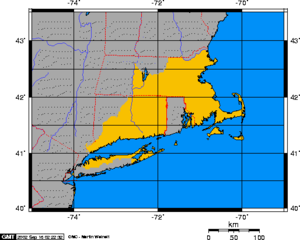
Les Colonies unies de Nouvelle-Angleterre, communément appelées Confédération de Nouvelle-Angleterre était une alliance politique et militaire des colonies britanniques du Massachusetts, de Plymouth, du Connecticut et de New Haven. Fondée le 19 mai 1643, son but premier était d'unir les colonies puritaines contre les Indiens. Elle fut créée comme une conséquence directe de la guerre qui avait débuté entre les Mohegan et les Narragansett. Elle avait aussi prévu le retour des criminels en fuite et des domestiques en rupture de contrat et servait de forum pour résoudre les conflits entre les colonies.